Italian Renaissance sculpture

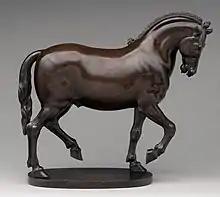
Horse by Giambologna (workshop), probably around 1590. high.

Apart from the widespread use of clay for modelli, normally left unfired, the three generations of the Della Robbia family in Florence ran a large workshop producing tin-glazed and brightly painted terracotta statuary, initially mostly religious reliefs for the exteriors of buildings, then later smaller works such as Madonnas for private chapels or bedrooms. Other artists developed a style of terracotta head and chest portraits. Several works of finished monumental sculpture (rather than models or studies) were made in terracotta, mostly painted. These were mostly religious; a number were large groups with six or so mourners surrounding the dead Christ in a "Lamentation of Christ". These were far cheaper than marble would have been, and the most famous group, by Niccolo dell'Arca for a church in Bologna, uses terracotta to achieve effects of flying drapery that could not have been done in stone. Guido Mazzoni was another specialist in large terracotta groups.